Northaw Place

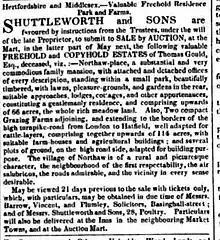
Sale notice for Northaw Place in 1836

Sir George Hutchins built Northaw Place in about 1697. The property was a wedding gift from Sir William Leman the father of his new bride Sarah Leman. Sir George was a wealthy, high-profile lawyer in the reign of Charles II. In the late 1670s he was employed as counsel in many cases before the House of Lords. In 1689 he was knighted by William III soon after becoming King’s serjeant. He was married twice. His first wife died in 1695 leaving two daughters. In 1697 he married Sarah Leman and the Northaw property came to the Hutchins family. When Sir George died in 1705 their only son Leman Hutchins inherited the house.